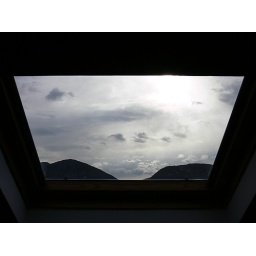
The sky over my roof